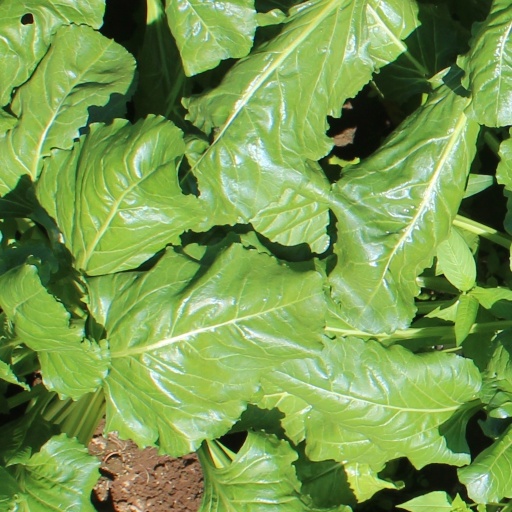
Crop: sugar beet